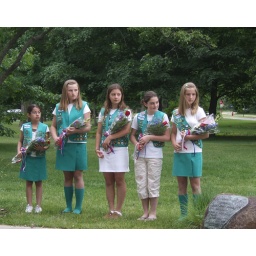
Girl scouts prepare to lay flowers upon veterans memorial stones at the Veteran's Memorial in Riverside, Illinois.